Babaganewz

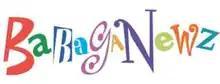

"BabagaNewz" was launched in 2001. The publication was for kids in 4th through 7th grade that presents current events, science, Torah, Israel, holidays and traditions through a Jewish lens. Every month during the year, Babaganewz, along with its Teachers' Guide and website at Babaganewz.com, focused on a timeless Jewish value that provides educational depth and personal reference for children in their formative years. The magazine had many sections, including "Check It Out" (trends), "Kid Power" (Jewish kids doing great things), "News 'N' Views", and "Babagonuts" (puzzles). On the cover of each magazine, the Jewish month (e.g. Tishrei, Kislev, Iyar) and the Jewish value were vibrantly stated. Online activities included interviews, educational games, and virtual tours of Israel. "BabagaNewz" was published by The AVI CHAI Foundation in partnership with Jewish Family & Life. The Foundation also financed the magazine. Despite the similar sounding name, ""Babaganewz"" was not a play on the common Middle Eastern eggplant dip, though the title's actual etymology is unknown.